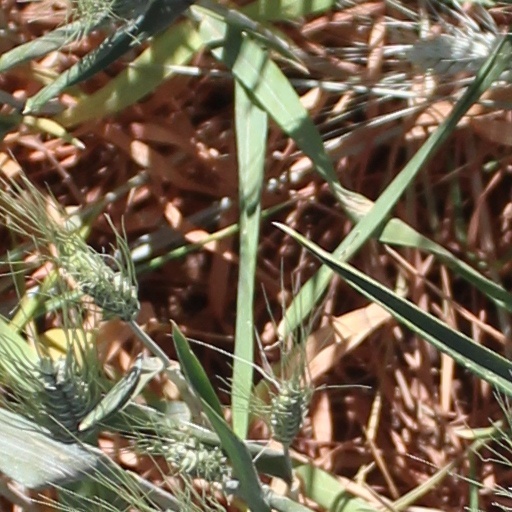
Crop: wheat